Mary Livingstone

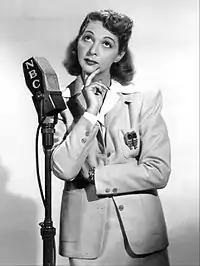
Mary Livingstone, 1940

Livingstone's "chiss sweeze sandwich" order in a lunch counter sketch was referred to for several years afterwards (episode 333; October 27, 1946). Another flubbed line was "How could you possibly hit a car when it was up on the grease rack?" Instead, she asked, "How could you possibly hit a car when it was up on the grass reek?" The following week, Benny devoted much of the show to poking fun at the tongue twister, chastising her for using the made-up phrase "grass reek". But Jack got his comeuppance later in the show, when the show's guest, the real-life Beverly Hills police chief, was talking about the strange call the department got the night before: two skunks fighting on someone's lawn. "And let me tell you," he said, "when they were done, did that grass reek!" Mary then took great satisfaction out of making Jack admit to the millions of listeners that "grass reek" did exist ("Boy did that grease rack!" "That's "grass reek!"" ""Well make up your mind!""). It was also mentioned in a later show when, while Christmas shopping, Mary notices a toy gas station and says that it "even has a grease rack". This was a typical example of Benny's and Livingstone's (and the show's writers') ability to improvise comedy from un-scripted errors.